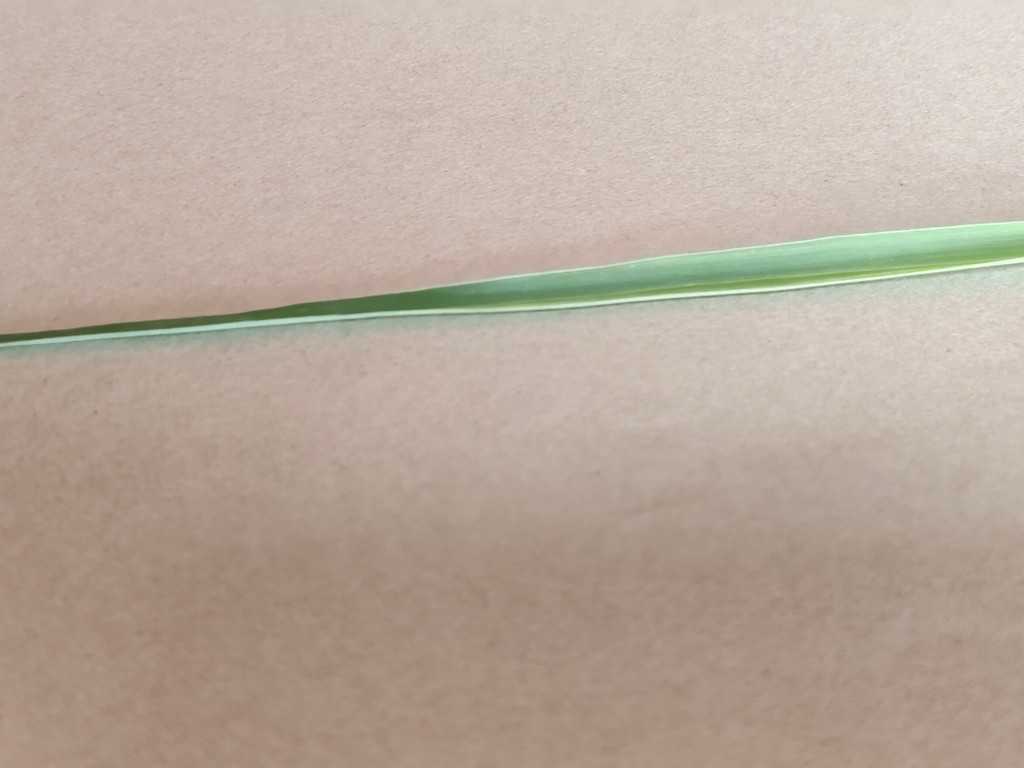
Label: Healthy